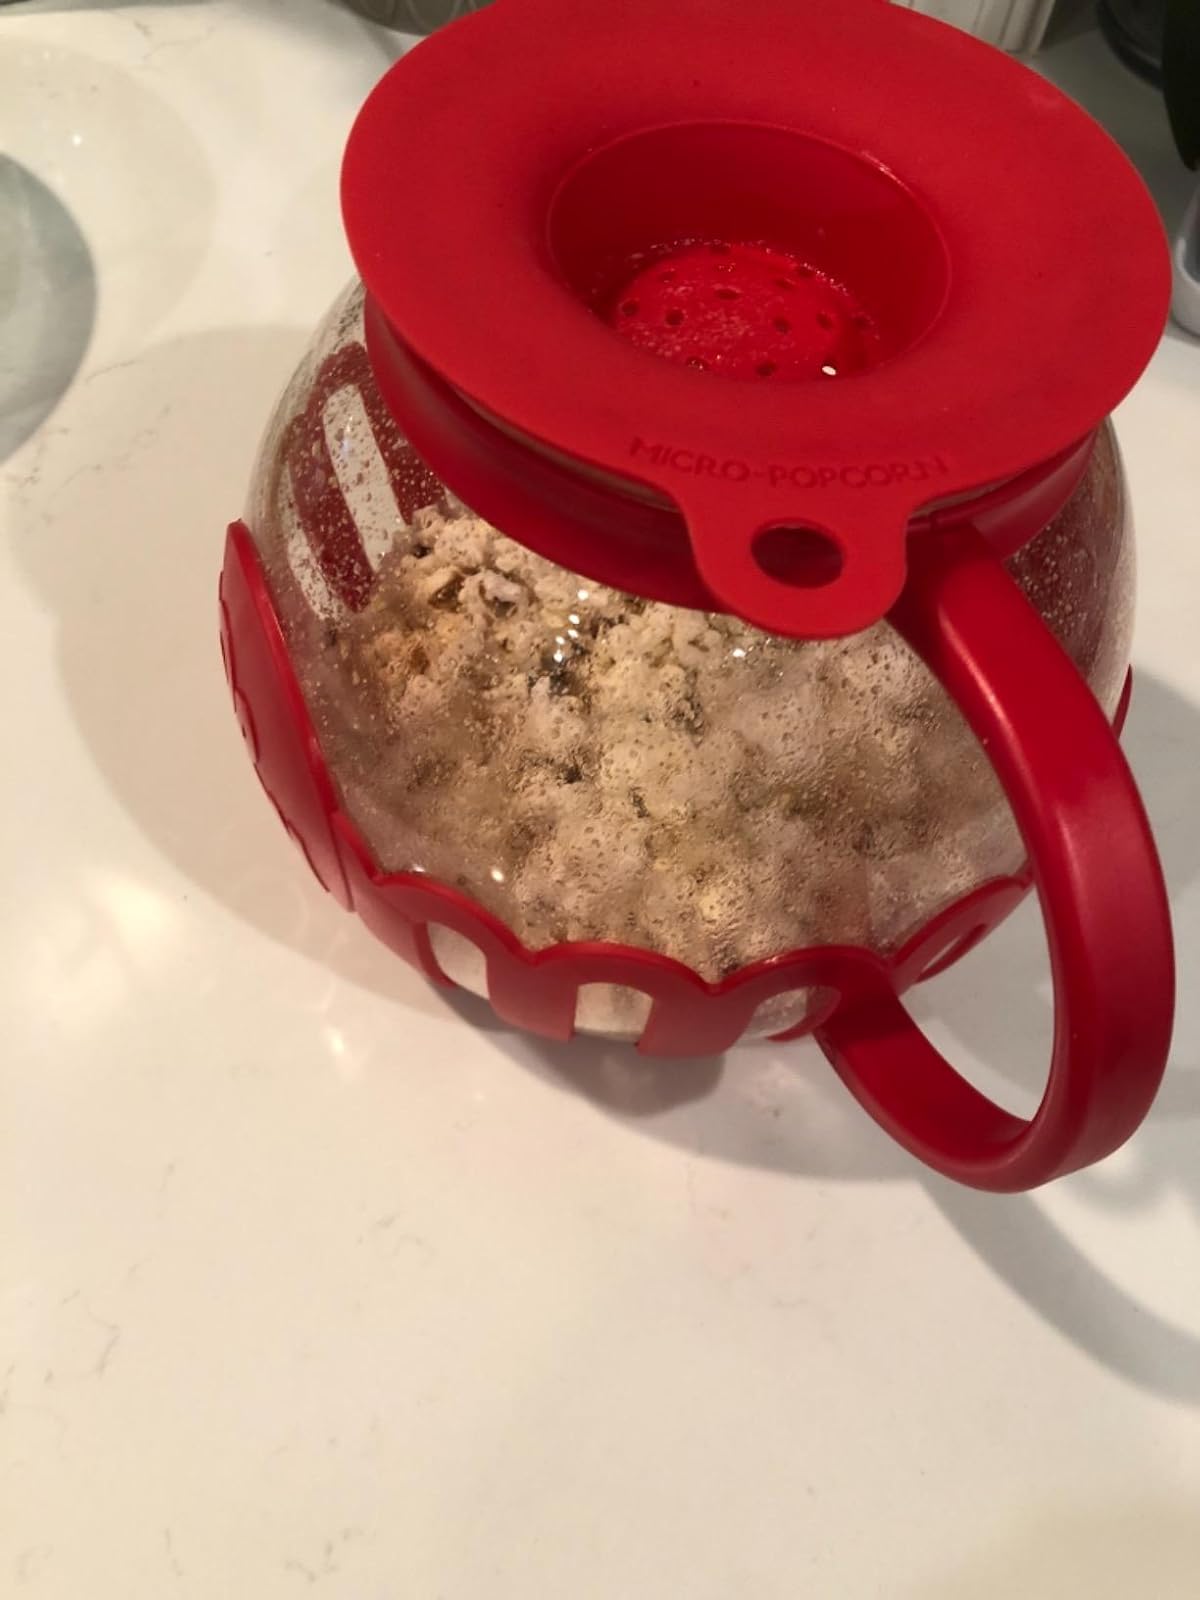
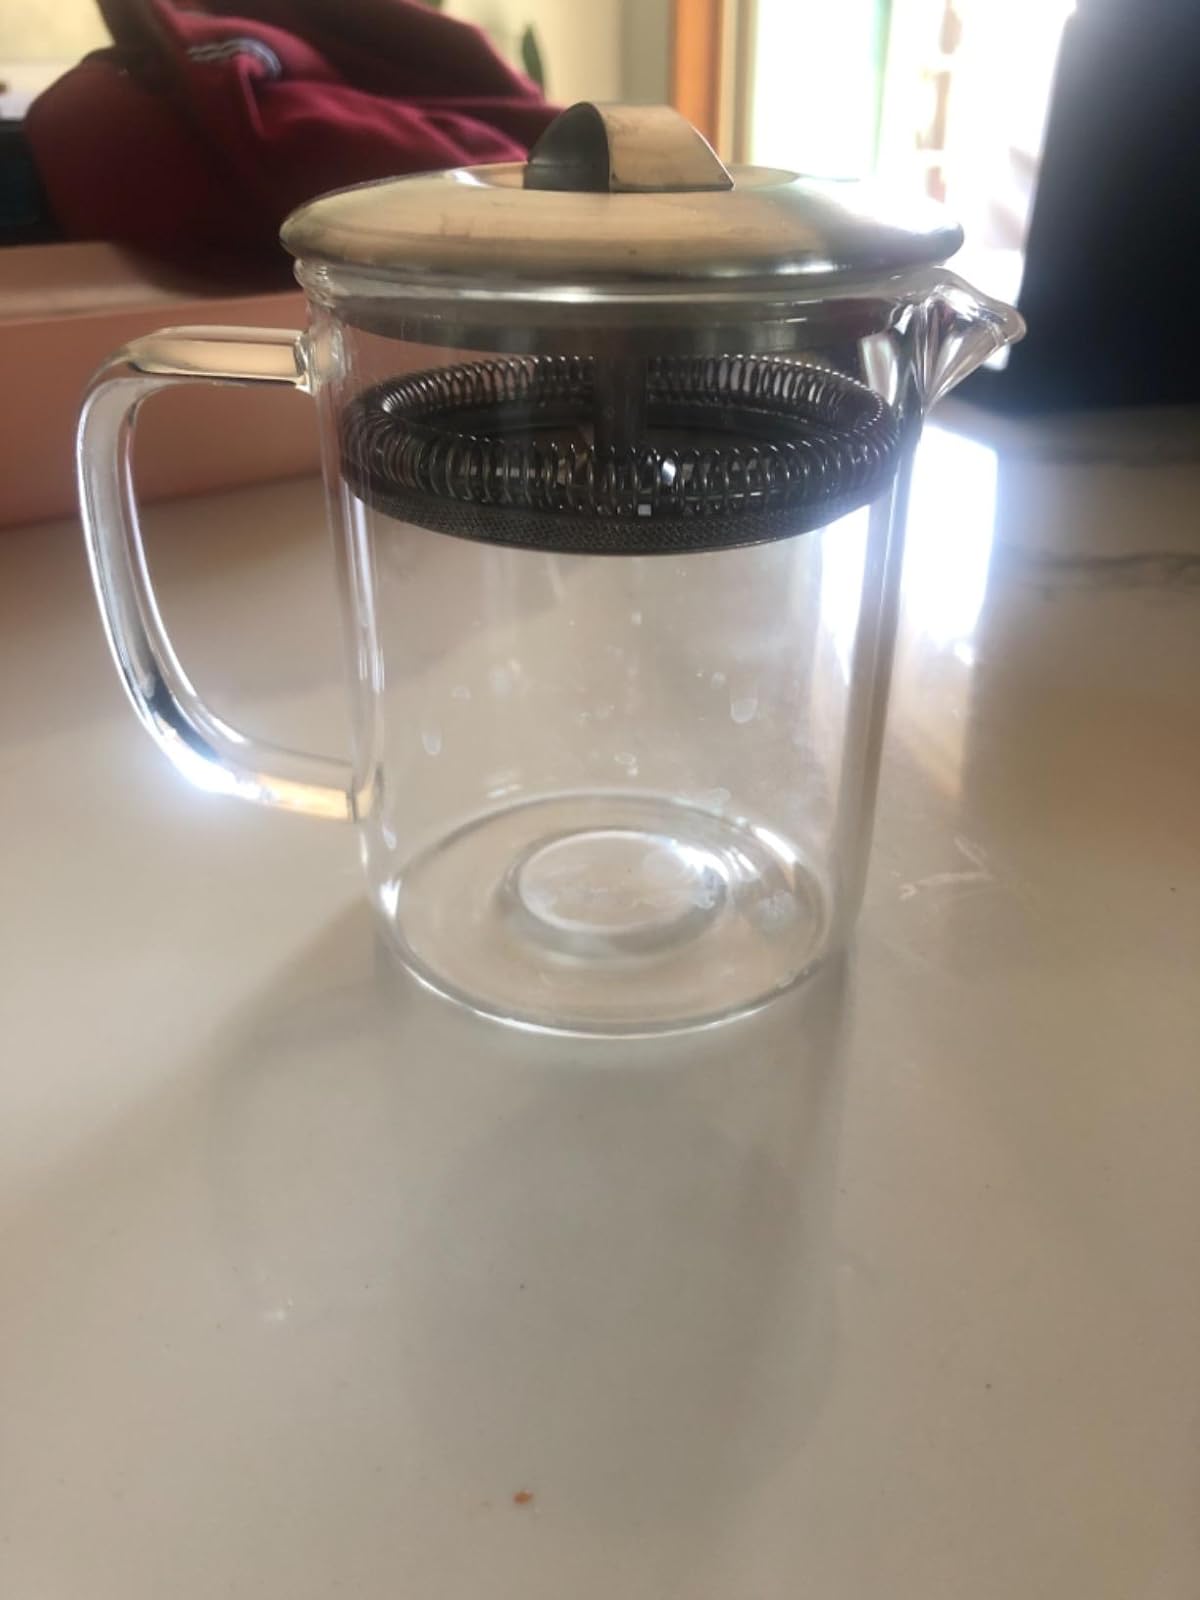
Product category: items_tea
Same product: no